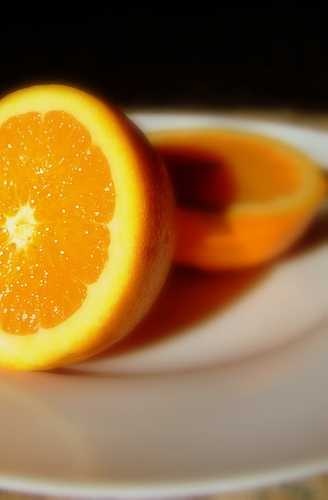
Label: Orange